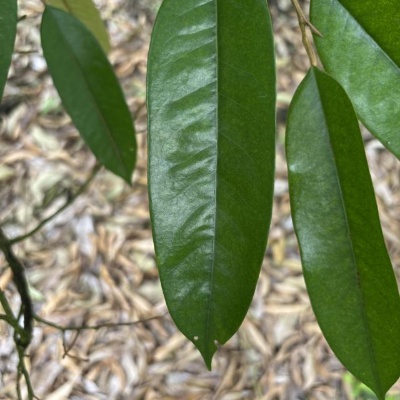
Label: Leaf_Healthy